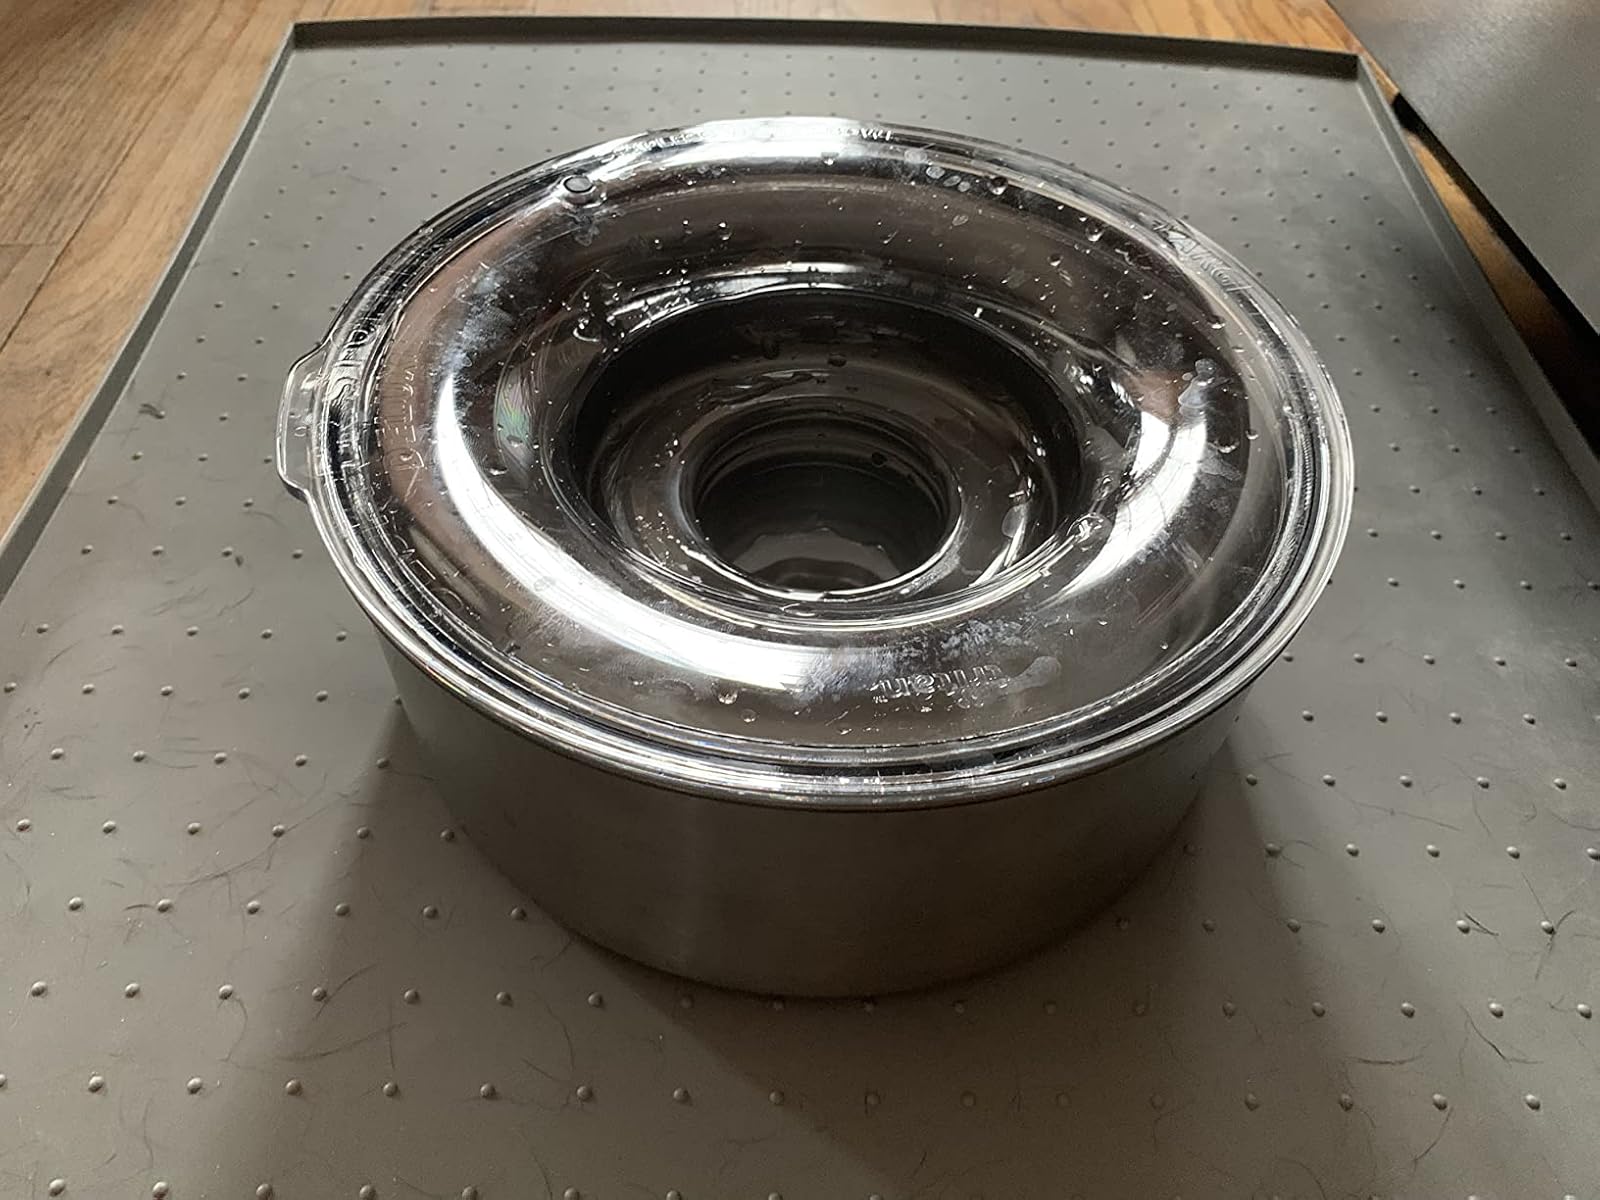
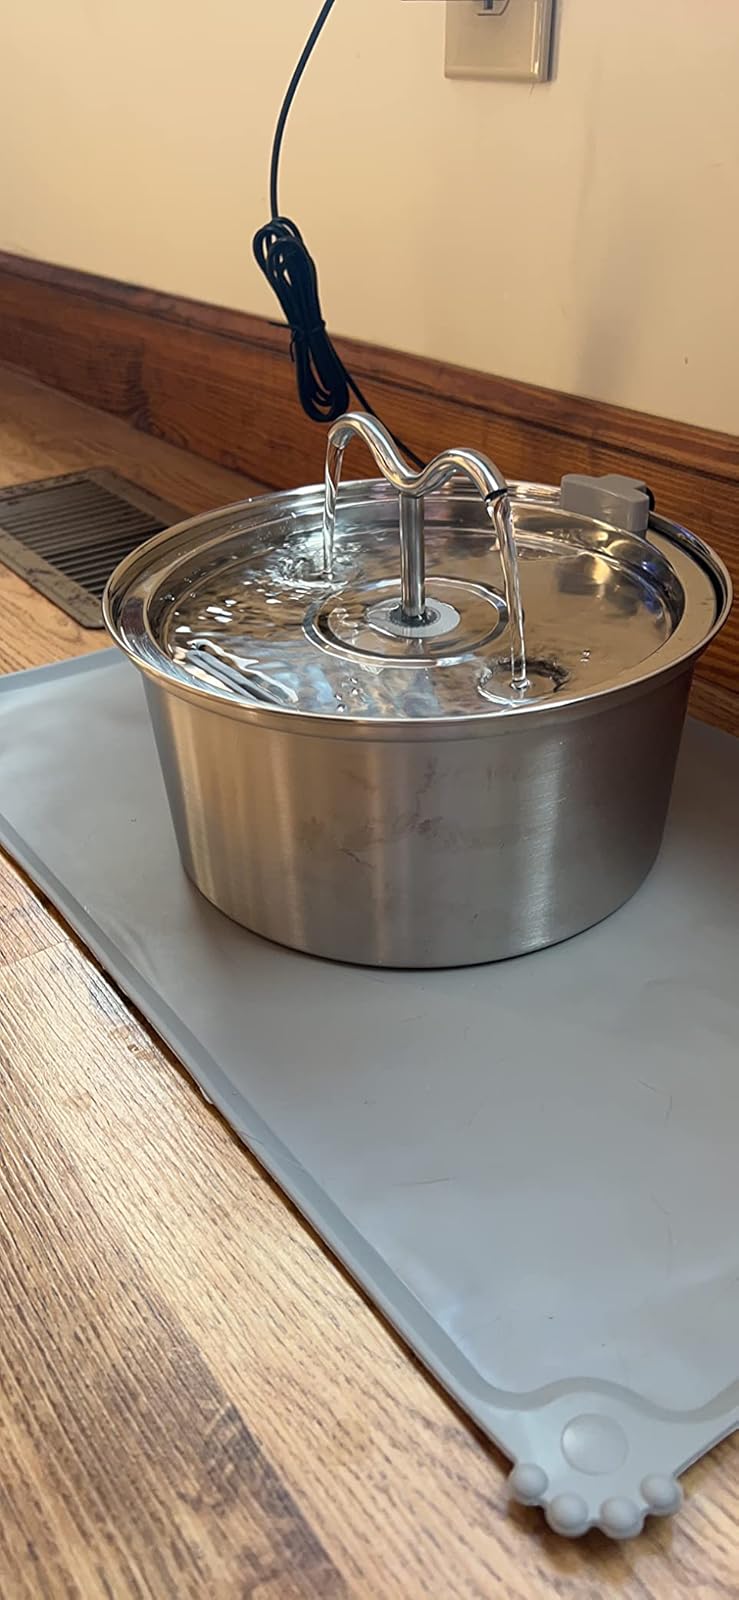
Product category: items_bowl
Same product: no